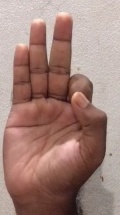
ASL sign: F